Mannheim School of Social Sciences

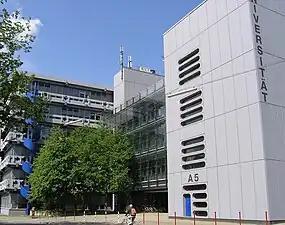
The Mannheim School of Social Sciences main building A5

The "Department of Sociology" at the School of Social Sciences is renowned for its strength in empirical and analytical research, and for using innovative quantitative techniques in its research design.